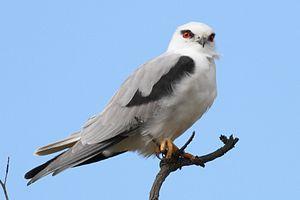
Ceci est une liste des oiseaux endémiques ou quasi-endémiques d'Australie.
L'Élanion d'Australie est une espèce d'oiseaux de la famille des Accipitridés. C'est un petit rapace qui mesure 35−38 cm de long avec une envergure de 80−95 cm. L'oiseau est gracieux, principalement gris pâle et blanc, avec des épaules noires et des yeux rouges. Le cri d'appel est un sifflement clair, que l'oiseau produit en volant ou en planant.